Rainbow Moon

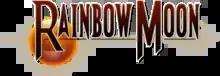

Rainbow Moon is a tactical role-playing game developed by SideQuest Studios and published by Eastasiasoft. It was released through the PlayStation Network for PlayStation 3, PlayStation Vita and PlayStation 4. The game borrows heavily from the dungeon crawling genre while the player traverses the game world, but incorporates elements from tactical role-playing games when enemies are engaged in battle.